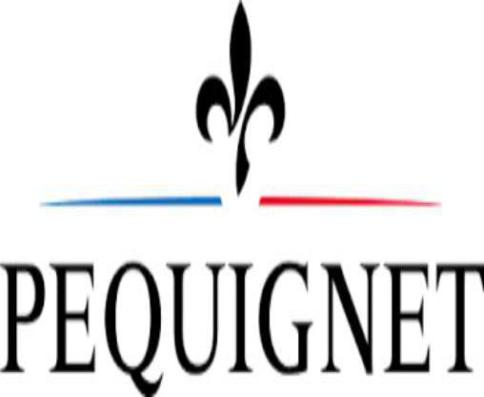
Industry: Clothes